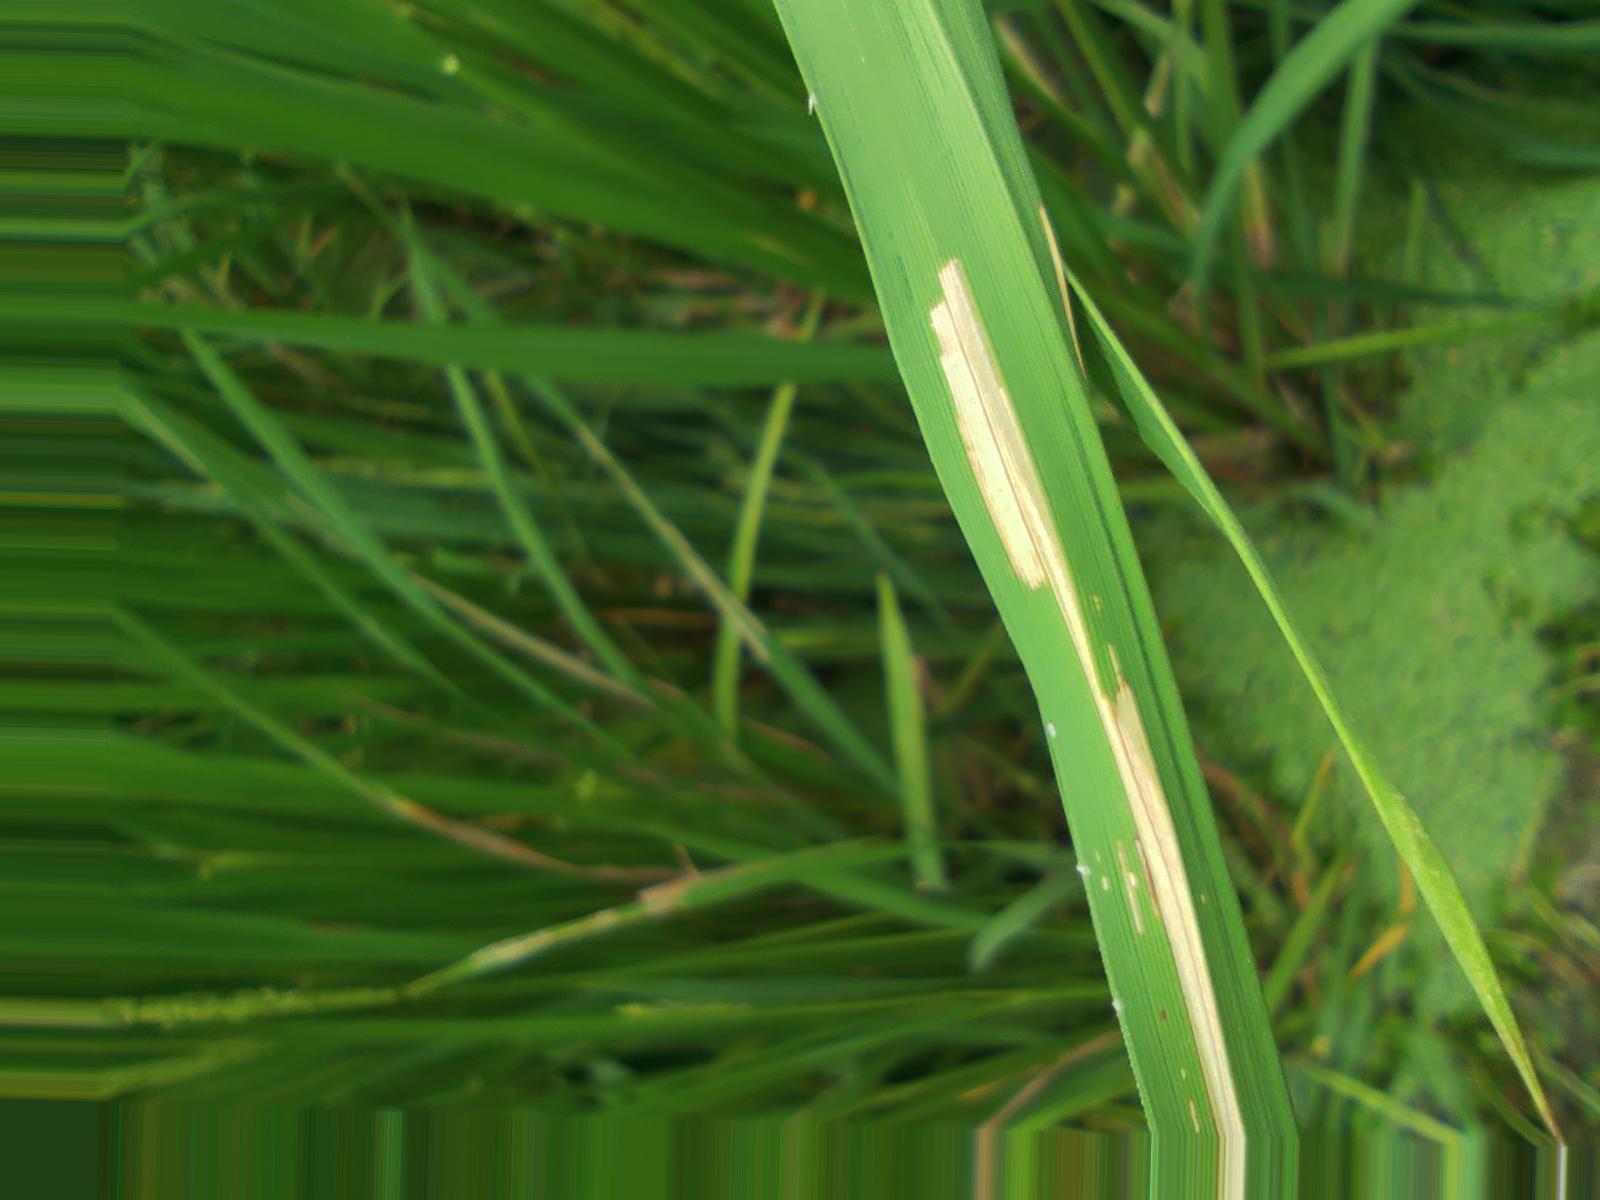
Nhãn: Sâu gai ( Hispa )